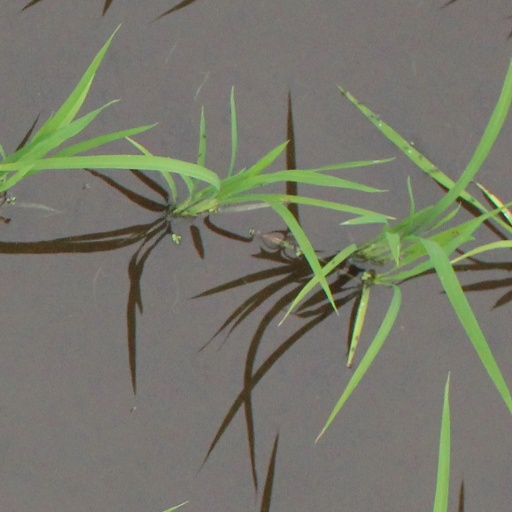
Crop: rice